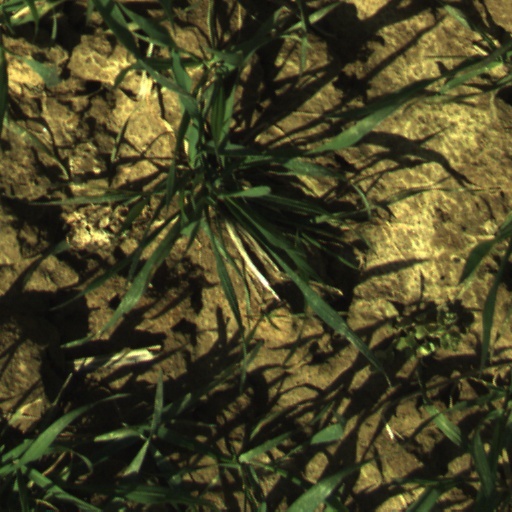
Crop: wheat